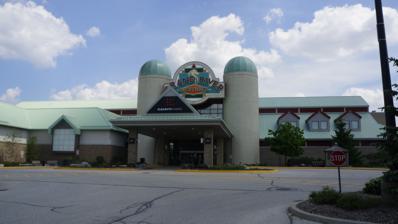
Building: Grand River Raceway
Country: Canada
Year built: 2002
Grand River Raceway Location 7445 Wellington County Road 21, Elora, Ontario , Canada N0B 1S0 Owned by Grand River Agricultural Society Date opened December 6, 2003 Course type Flat harness Notable races Battle Of Waterloo Battle Of The Belles Official website Grand River Raceway is an entertainment, racing, and gaming destination located in Elora, Ontario , Canada. It opened in 2002 with 200 slot machines operated by Ontario Lottery and Gaming . That subsequently increased to 230+ machines. The casino, known as Elements Casino, operates 24 hours a day, seven days a week. The Raceway offers seasonal live harness racing (summer), year-round simulcast of racing from across North America, dining and special events. The property and facilities are owned and operated by the Grand River Agricultural Society (G.R.A.S.) a not-for-profit corporation, incorporated under the Agricultural Societies Act of Ontario and operated by a volunteer board of directors. Best known as a racing, gaming & dining entertainment destination, Grand River Raceway also offers Meetings & Events Services, with rentals of the many rooms and spaces for business events, conferences, parties, complemented by in-house catering. The Society leases space to the OLG for the slot machines; the OLG is the operator and employer for the slots operation. In 2009, the Raceway paid Centre Wellington $1.6 million in taxes and the OLG paid the Township an additional $1.78 million, from a share of the profits. A plan for substantial expansion was approved by Township Council in February 2017; this is expected to add gaming tables (up to 52) and many slot machines (up to 1200 in total). Some councilors were strongly opposed to the plan. The rationale for the majority decision was the revenue benefit; since the casino opened, the Township has received over $22 million from the Raceway and the OLG's currently small slot machine operation. References